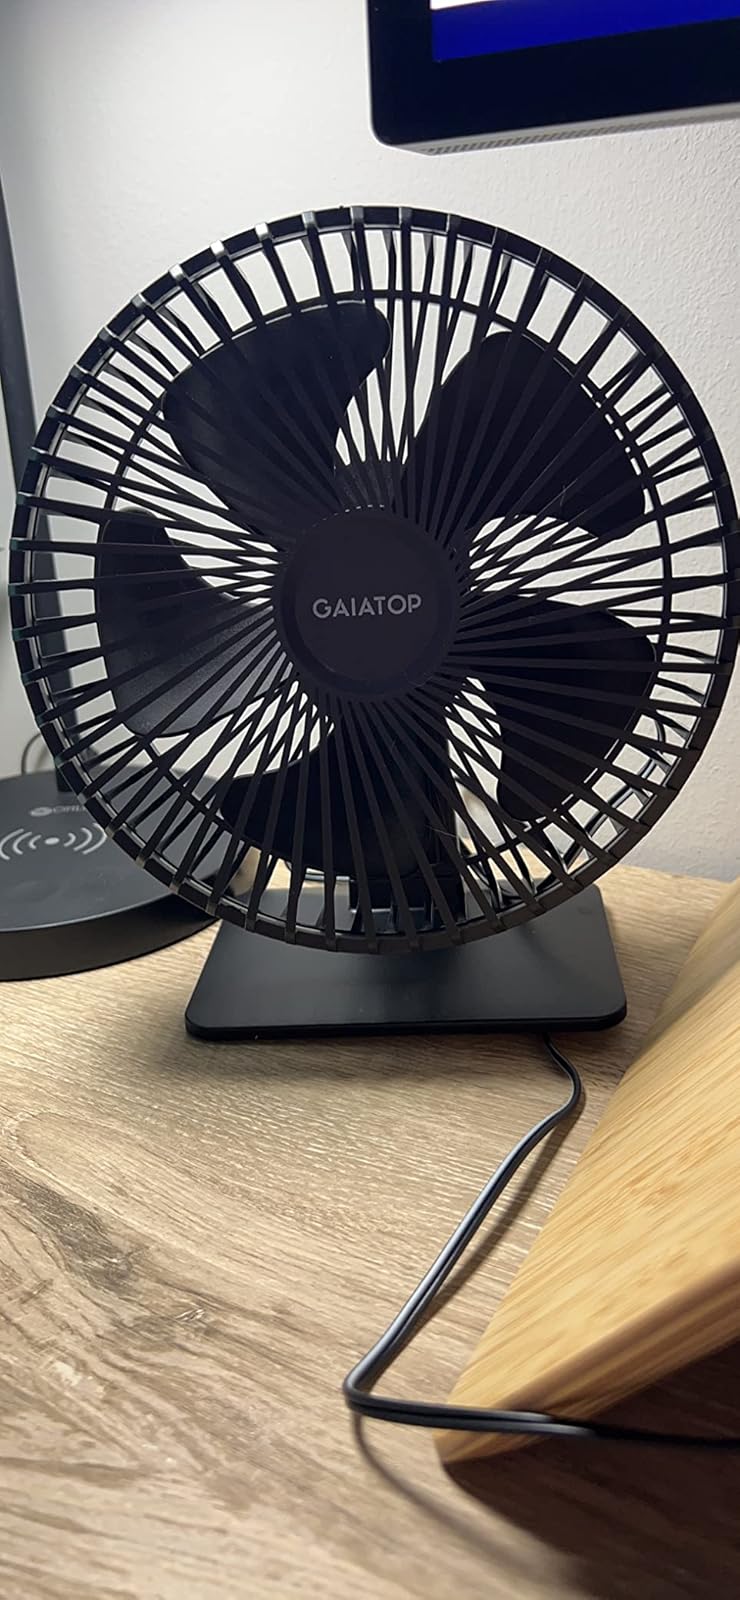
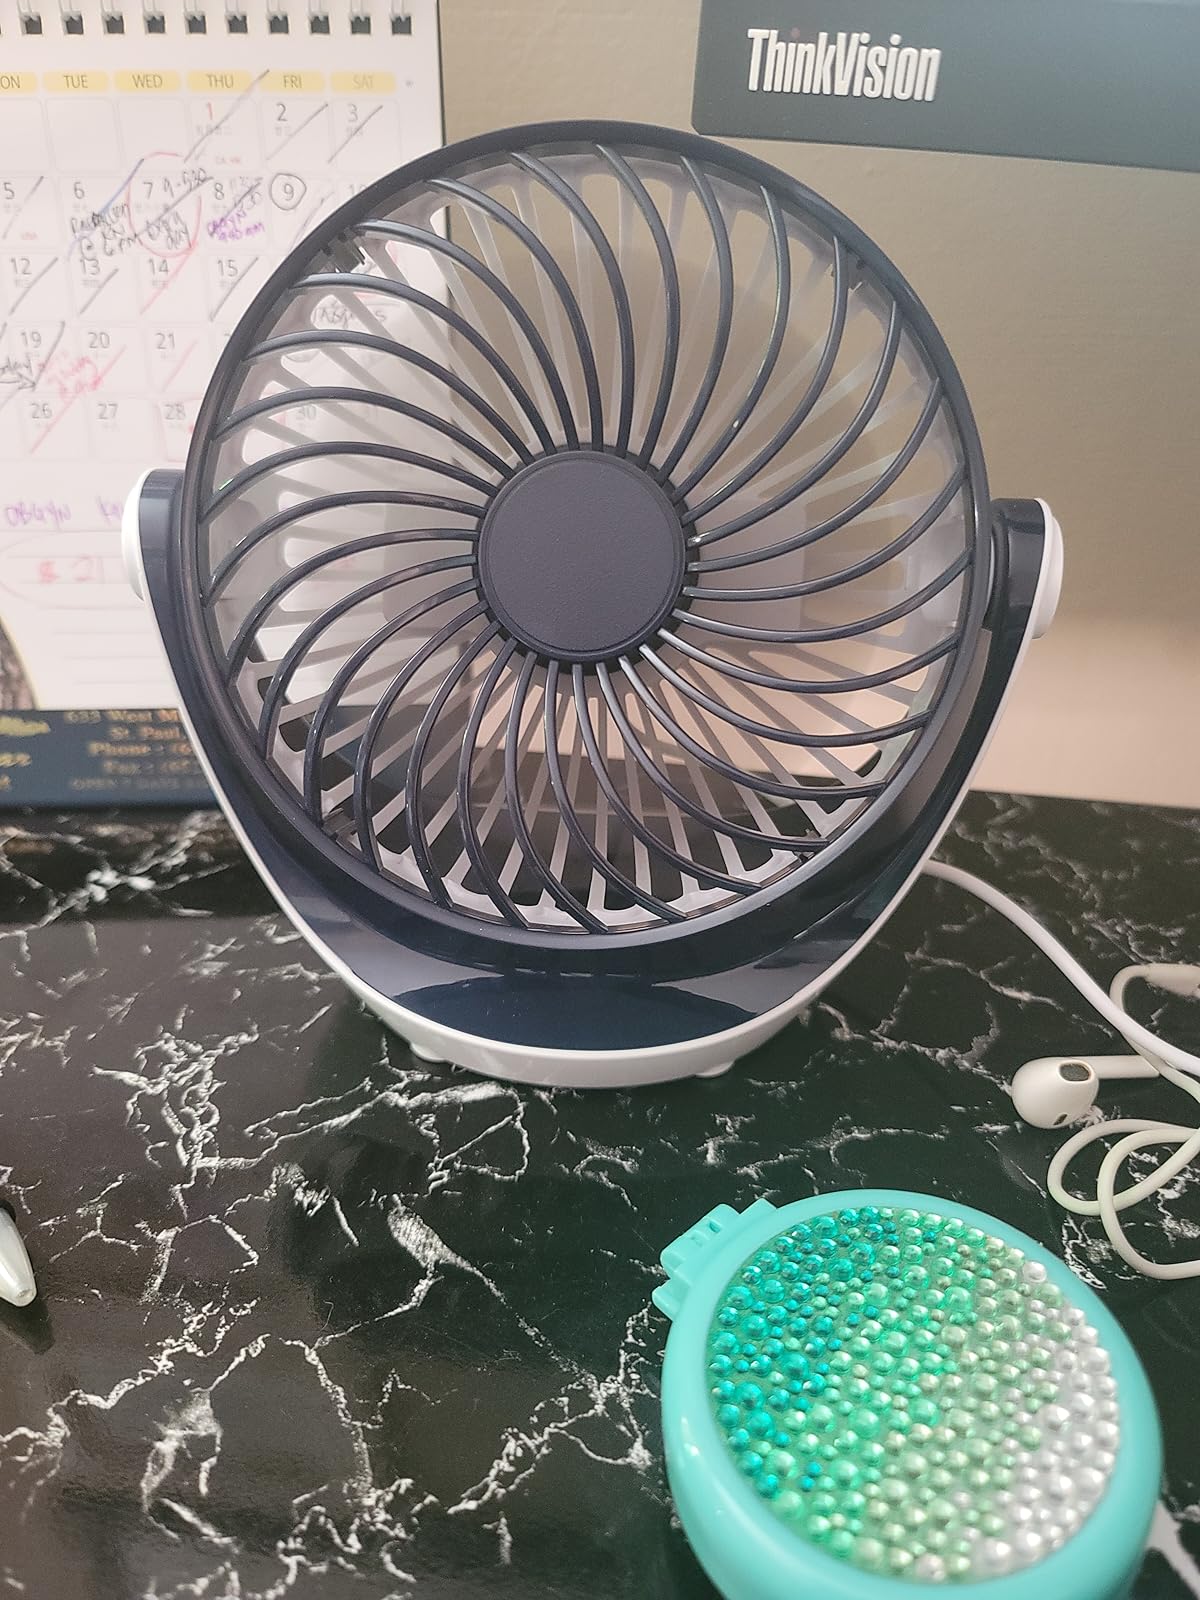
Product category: fan
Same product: no